Wigton

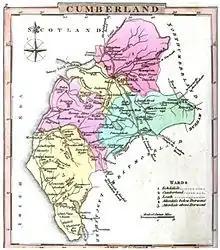
Map of Cumberland showing Wigton in Cumberland Ward in Cumberland, 1824

In the middle of Wigton's market place is the George Moore Memorial Fountain built in 1872; of particular interest are the four bronzes around the fountain, the work of the Pre-Raphaelite sculptor Thomas Woolner. These depict the "four acts of mercy".